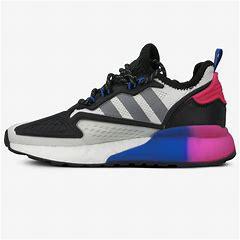
Brand: Adidas
Model: ZX 2K Boost